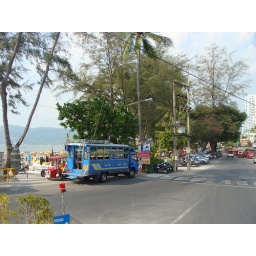
The red one is actually a motorbike with a store. No airconditioning in local buses